Evangelion: 1.0 You Are (Not) Alone

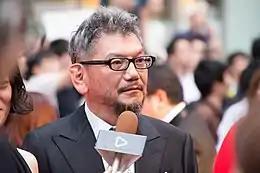
Hideaki Anno, director of both "Neon Genesis Evangelion" and "You Are (Not) Alone"

Anno originally planned a simple graphic remake of the series with the addition of about one hundred fifty cuts and the use of more advanced animation techniques. Tsurumaki claimed Anno's original plans were not to make a "pure sequel", but a "compilation that wasn't really a compilation", similarly to what "Mobile Suit Gundam Seed" did for the "Gundam" franchise. According to Tsurumaki, the director planned something similar to the forty-fifth episode of "Mobile Suit Victory Gundam", a recap episode that reveals more about the plot, or like the fourteenth episode of "Neon Genesis Evangelion". The initial project also called for a film to be released every six months, though the films would be a quick, easily produced year and a half time commitment. According to Tsurumaki, Anno himself probably had no intention of officially directing the film, instead completely outsourcing the project, and the plans changed only during the production of "Evangelion: 1.0".